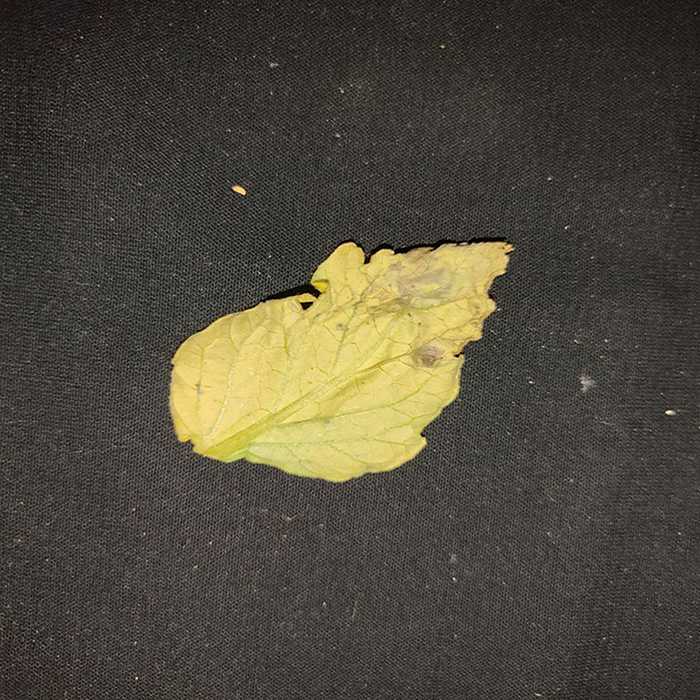
Plant: Tomato
Label: Tomato Bacterial spot